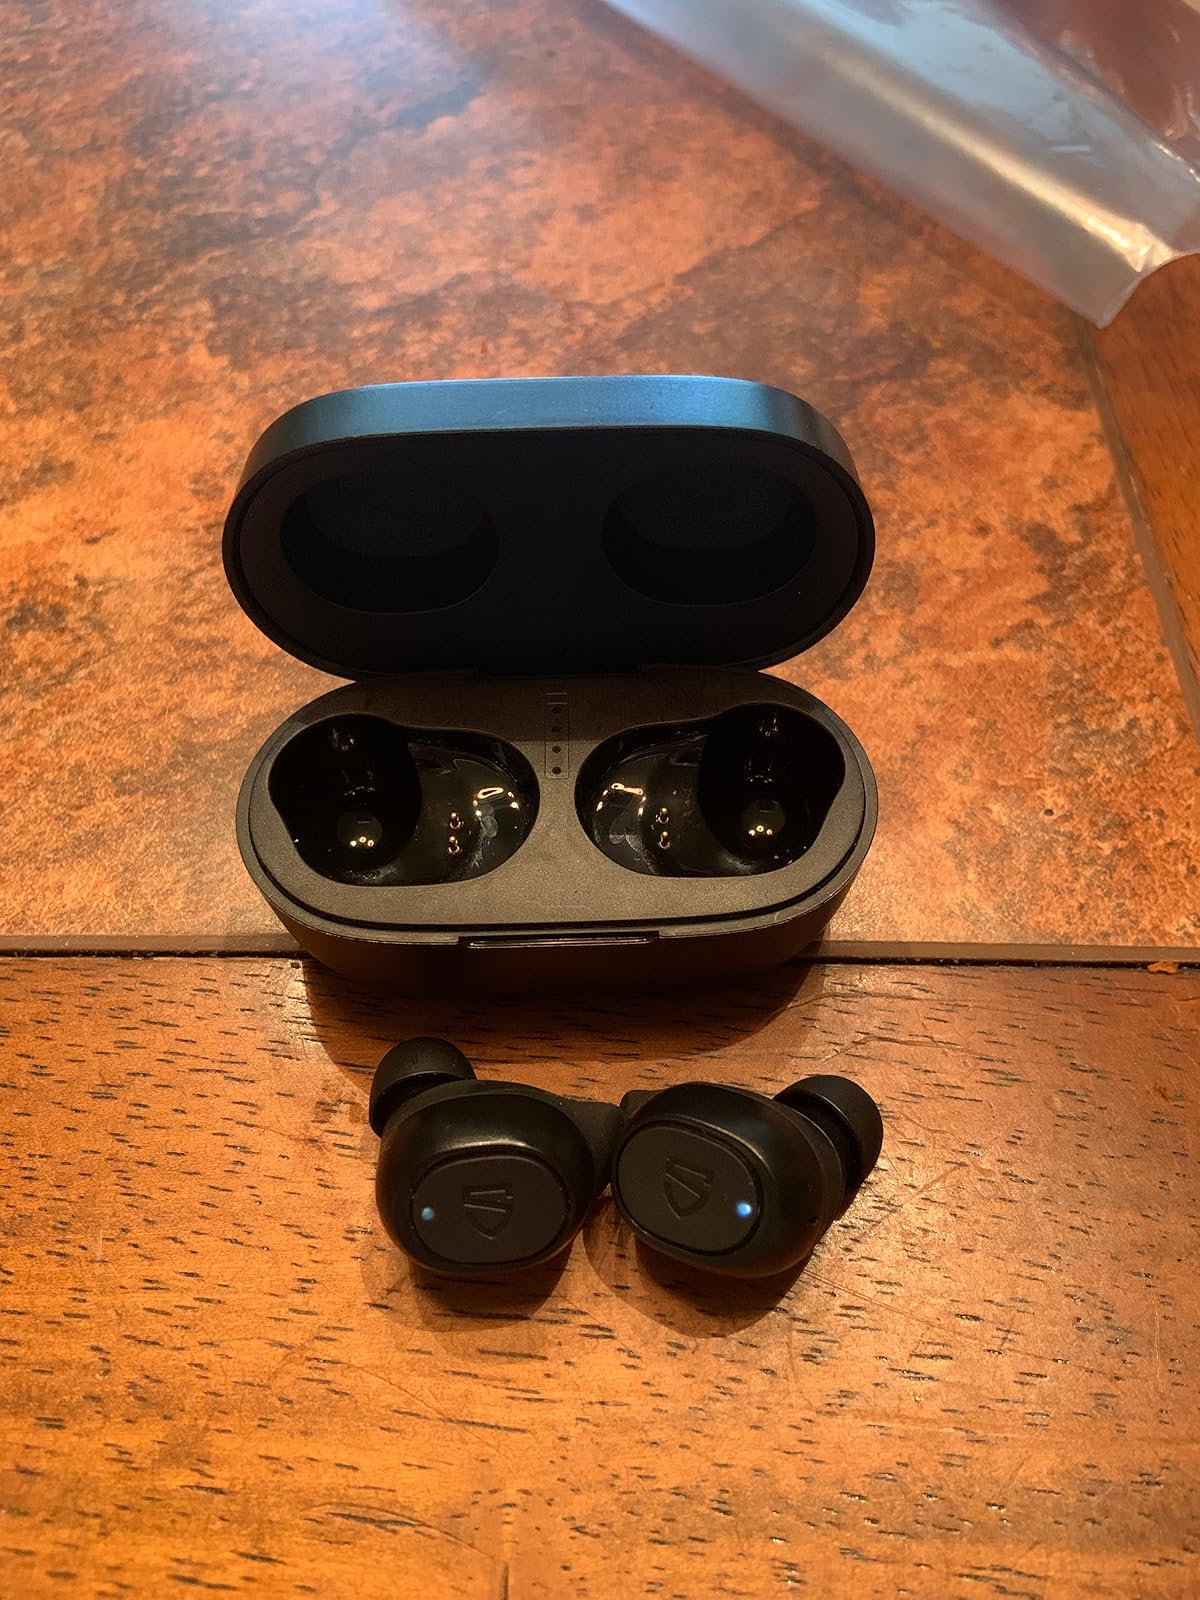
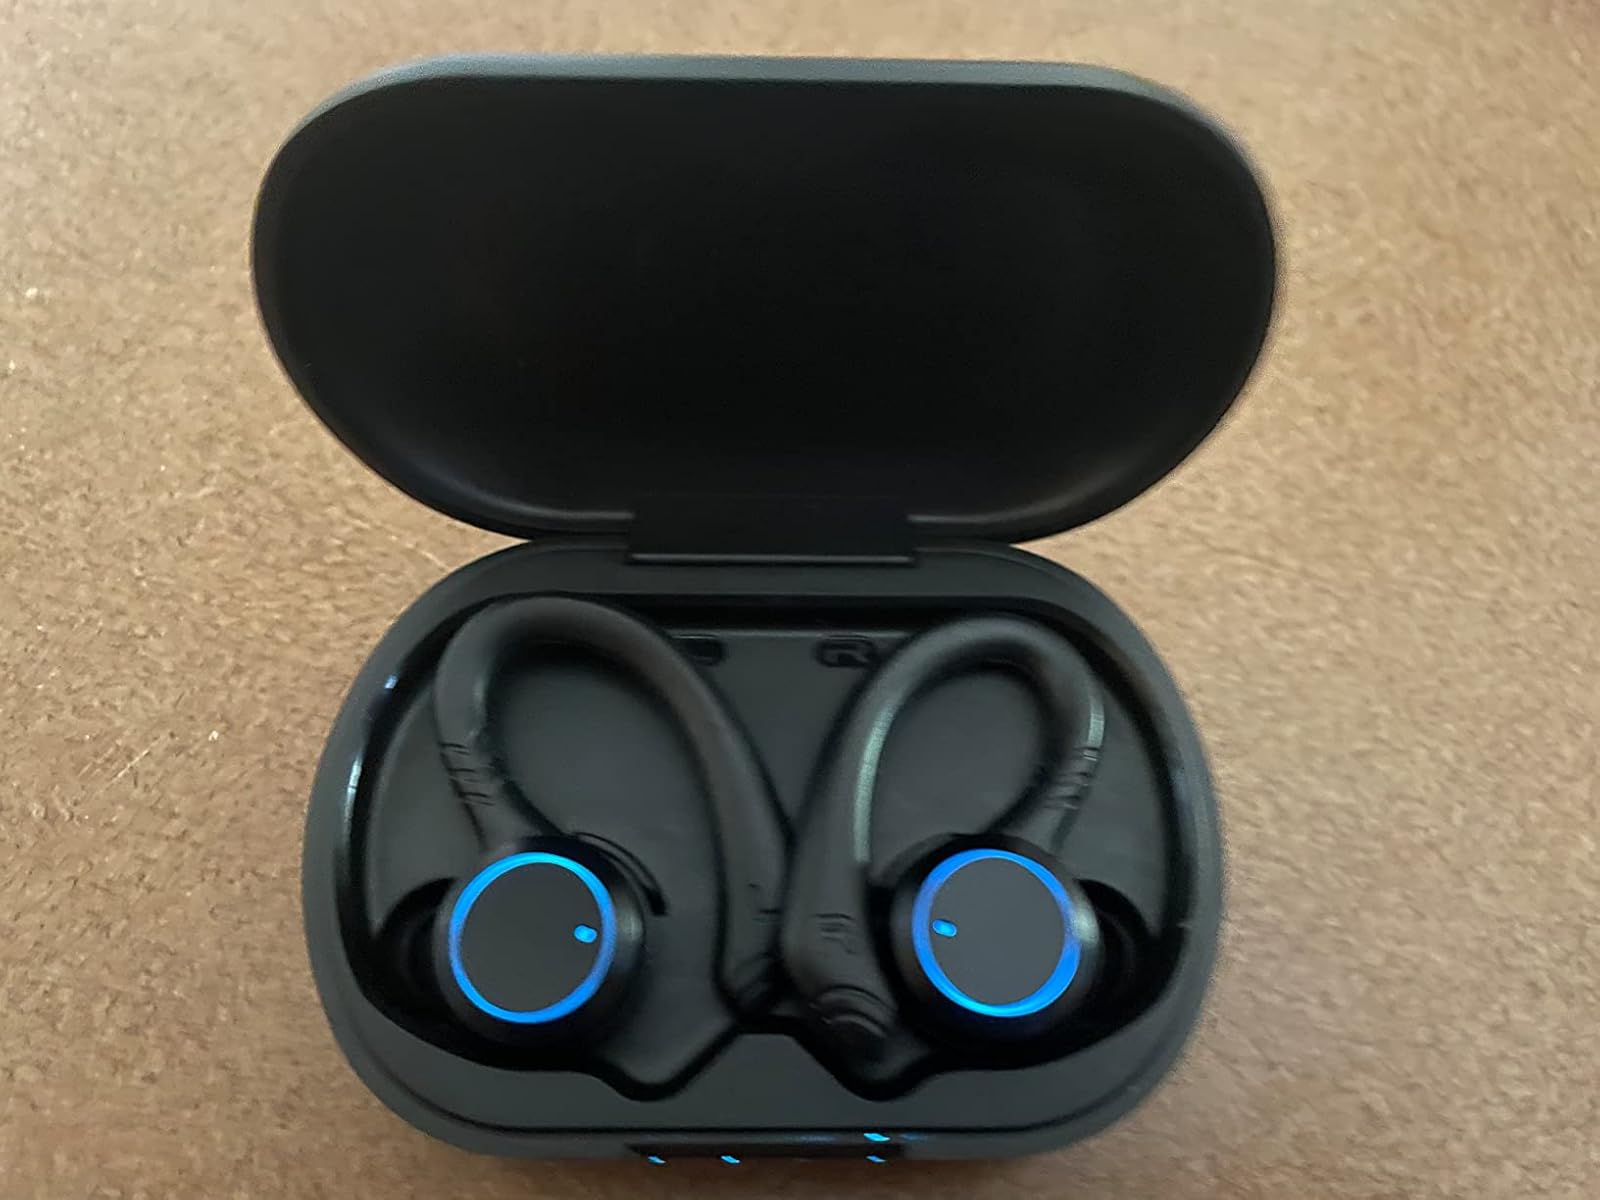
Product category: earbuds
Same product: no